Hohokam

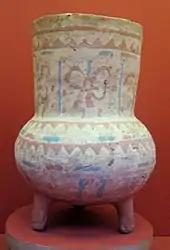
Hohokam pottery from Casa Grande

This period is generally considered as a time of growth and social change. The community of Snaketown, once central to the culture, was suddenly abandoned. Parts of this large village seem to have burned, and it was never reoccupied. This period also saw the construction of large and prestigious structures in the Salt-Gila Basin. These included large, rectangular, adobe-walled compounds with platform mounds and great houses, such as the example found at the Casa Grande Ruins National Monument. Additionally, evidence of Hohokam influence in a broader context decreased significantly.